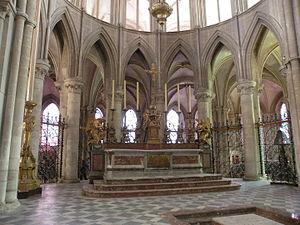
Interior of the church of Saint-Étienne, Caen